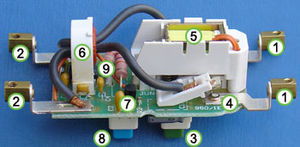
Fejlstrømsafbryder / HFI-afbryder og HPFI-afbryder / Funktion af HFI-afbryder
Det indre af en topolet fejlstrømsafbryder.